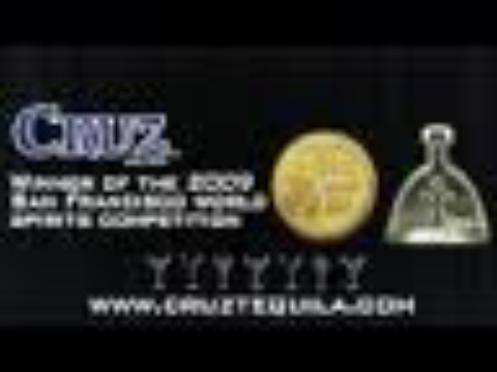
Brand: Cruz Tequila
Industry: Food